Prostate cancer

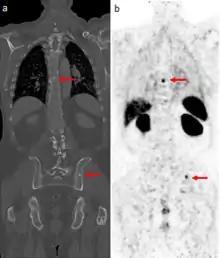
CT scan (left) and PSMA scan (right) showing prostate cancer metastases in the bone (red arrows). The dye used for PSMA scans is also absorbed by the kidneys, liver, and spleen (large dark objects at right).

Next, tumor samples are graded based on how much the tumor tissue differs from normal prostate tissue; the more different the tumor appears, the faster the tumor is likely to grow. The Gleason grading system is commonly used, where the pathologist assigns numbers ranging from 3 (most similar to healthy prostate tissue) to 5 (least similar) to different regions of the biopsied tissue. They then calculate a "Gleason score" by adding the two numbers that represent the largest areas of the biopsy sample. The lowest possible Gleason score of 6 represents a biopsy most similar to healthy prostate; the highest Gleason score of 10 represents the most severely cancerous. Gleason scores are commonly grouped into "Gleason grade groups", which predict disease prognosis: a Gleason score of 6 is Gleason grade group 1 (best prognosis). A score of 7 (with Gleason scores 4 + 3, or Gleason scores 3 + 4, with the most prominent listed first) can be grade group 2 or 3; it is grade group 2 if the less severe Gleason score (3) covered more area; grade group 3 if the more severe Gleason score (4) covered more area. A score of 8 is grade group 4. A score of 9 or 10 is grade group 5 (worst prognosis).